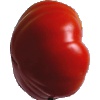
Label: Tomato 3